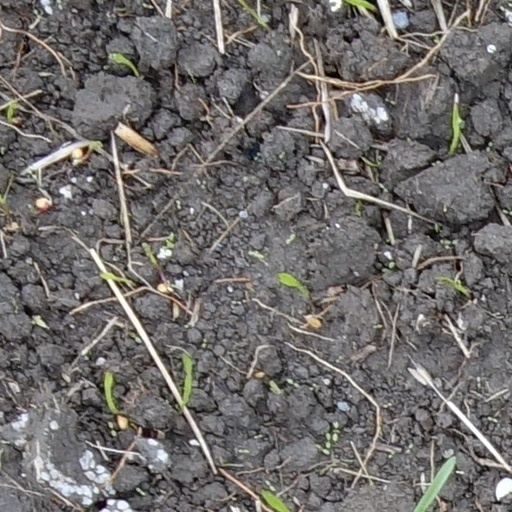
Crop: wheat